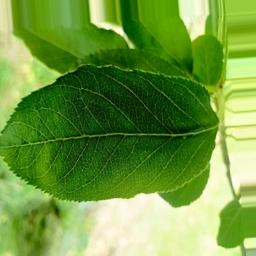
Label: Healthy